Völkl

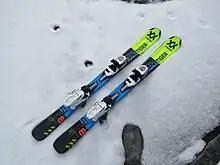
Völkl skis

In the 1910s, Franz Völkl began producing boats, sleds, and horse-drawn carriages under his name. His son Georg took over in 1923, producing the company's first skis. In the early 1950s, under Georg's leadership, the company became a leading European ski manufacturer.